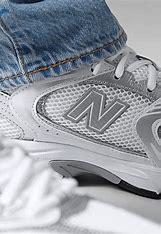
Brand: New
Model: Balance Lifestyle